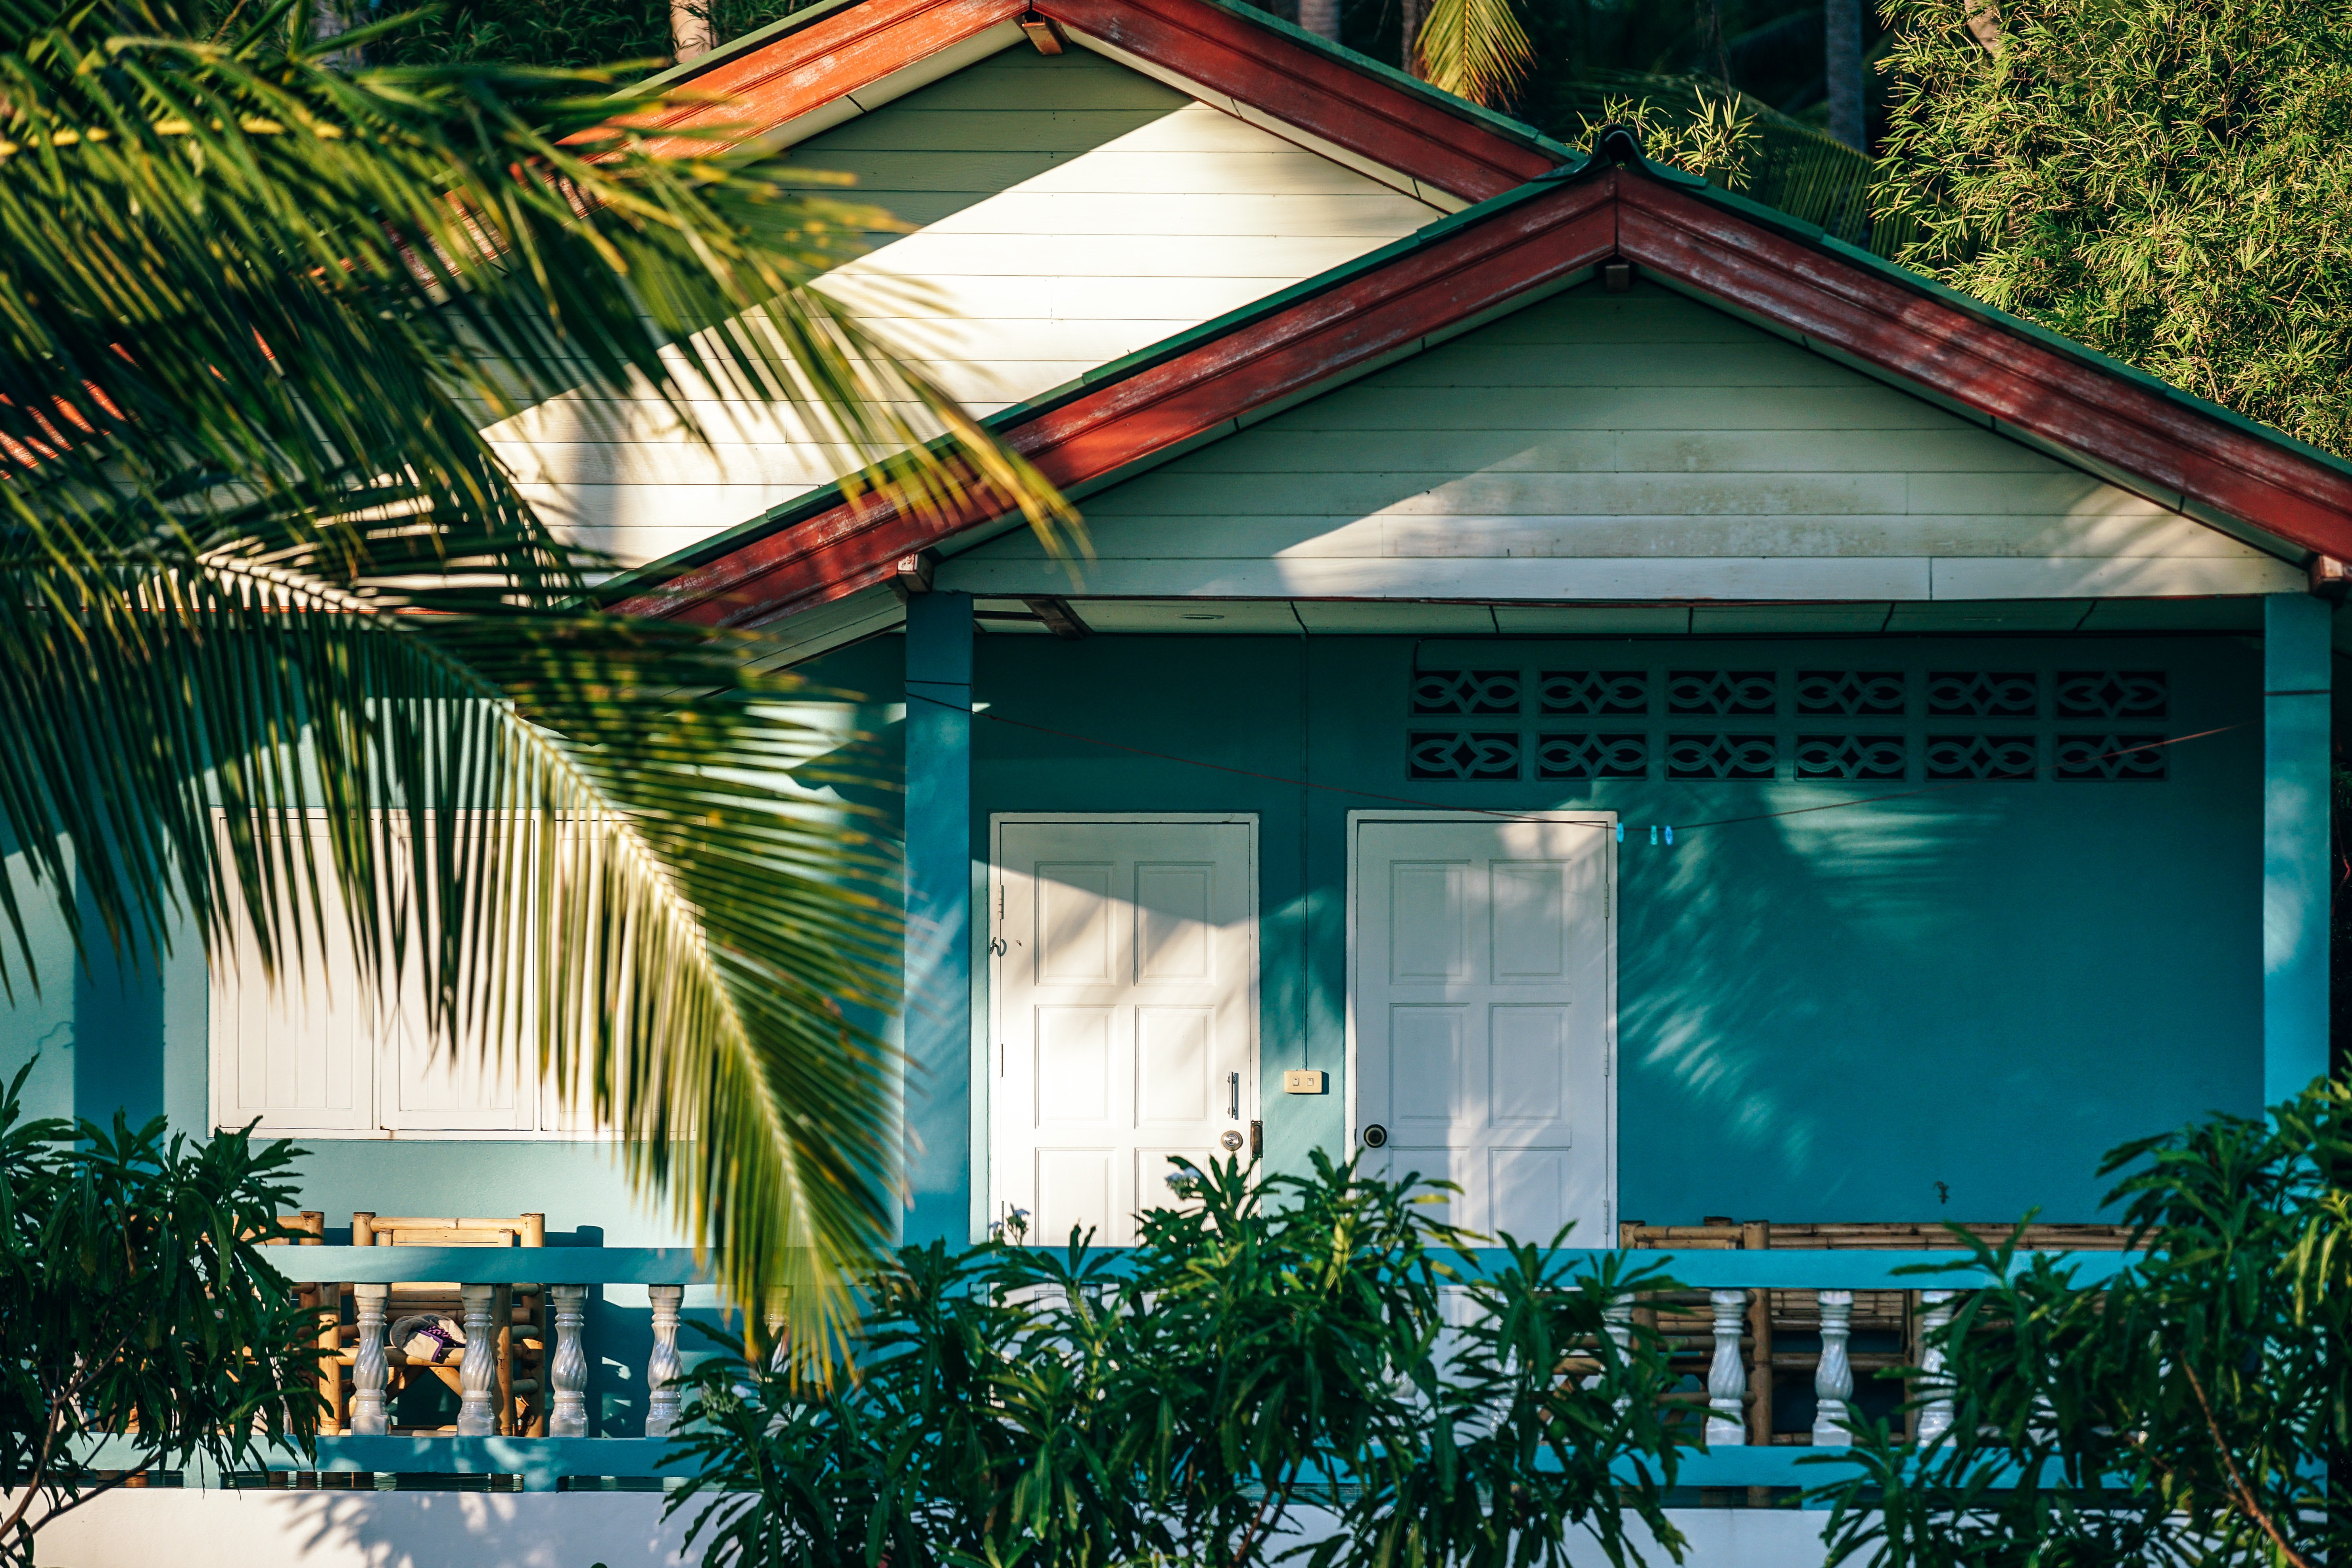
home, property, house, majorelle blue, real estate, cottage, resort, facade, palm tree, leisure, window, tree, estate, arecales, villa, shed, roof, outdoor structure